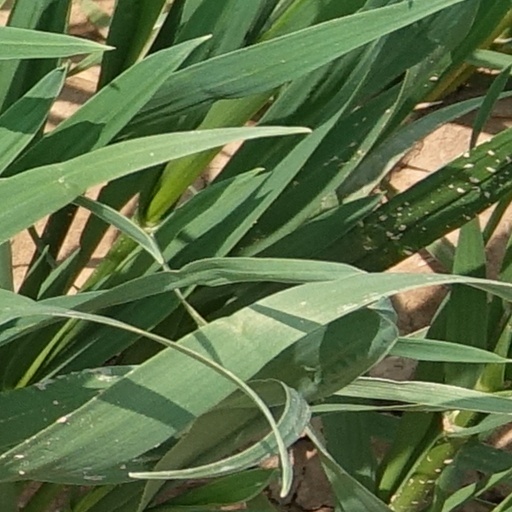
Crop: wheat